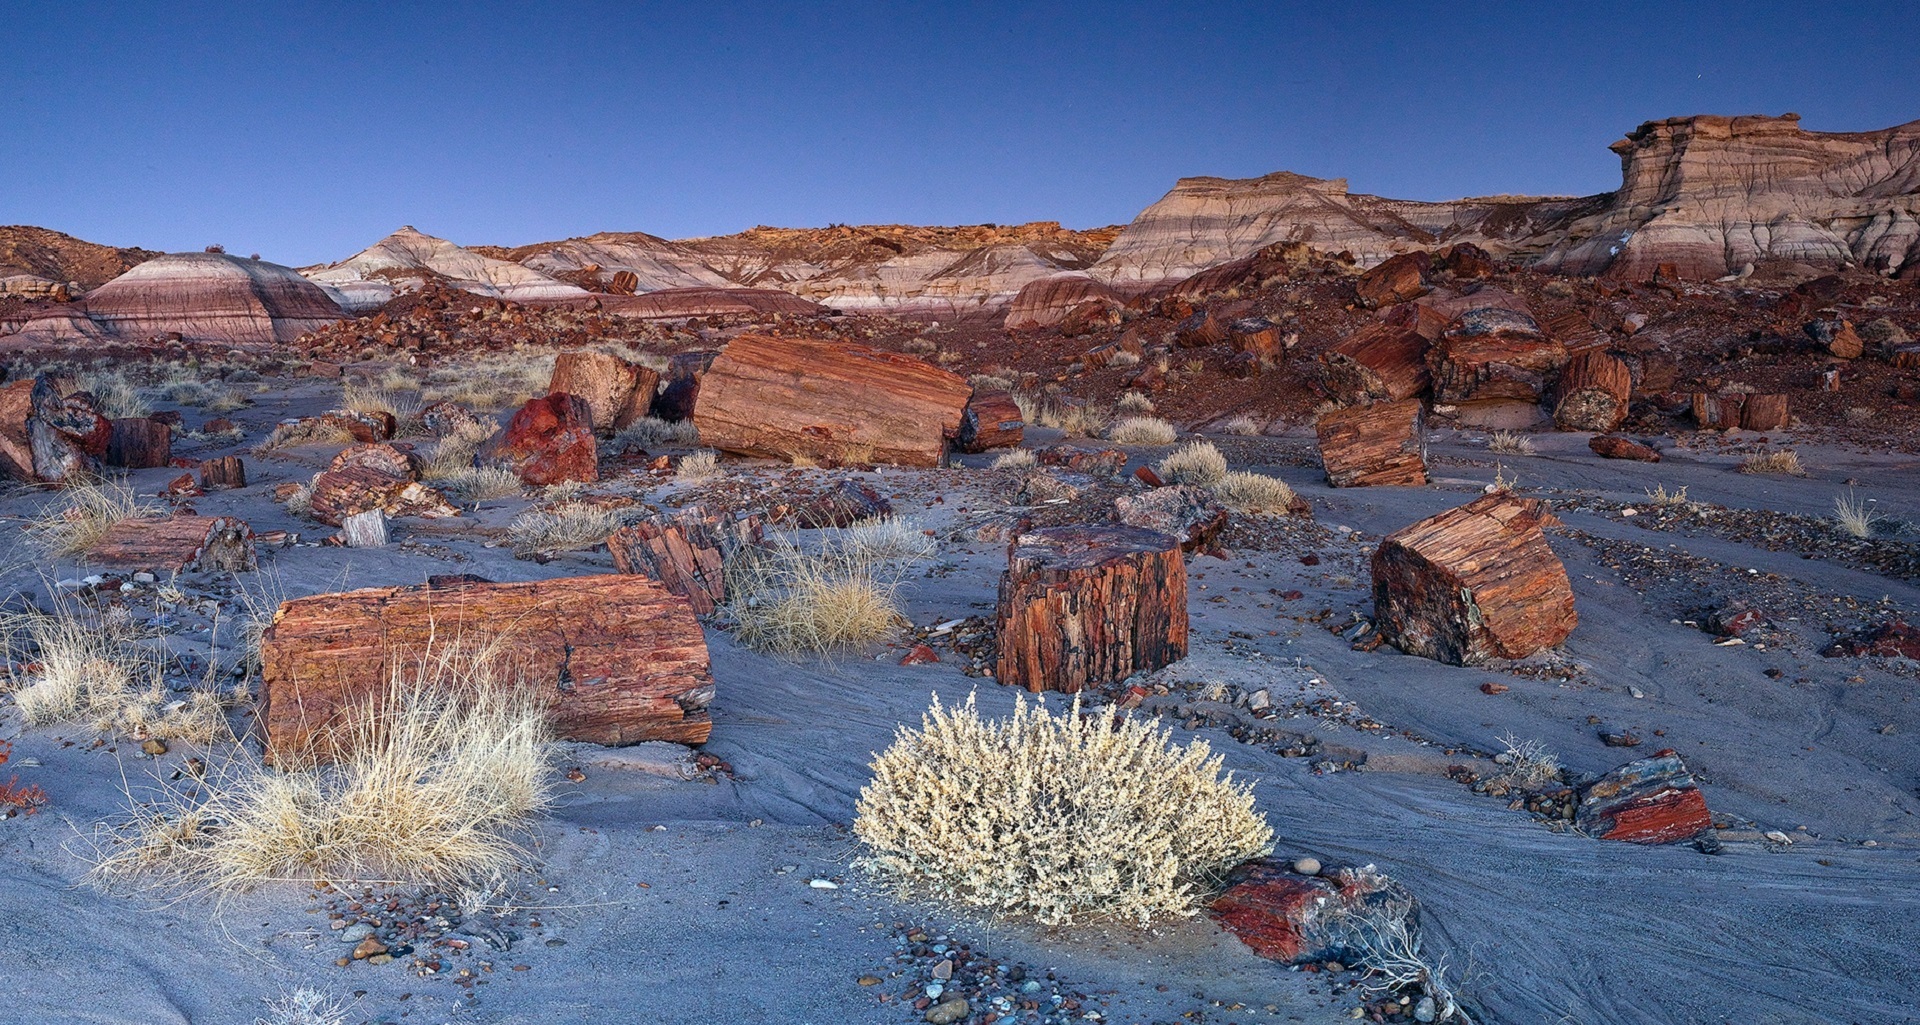
landscape, wilderness, winter, valley, panorama, formation, dry, cliff, scenic, usa, canyon, terrain, national park, arizona, trees, rocks, outdoors, clouds, geology, badlands, plateau, southwest, wadi, landform, petrified forest, jasper forest, geographical feature